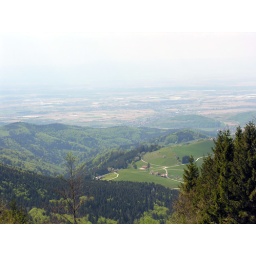
View from the cable car as we head to the top of the mountain near Freiburg, Germany.